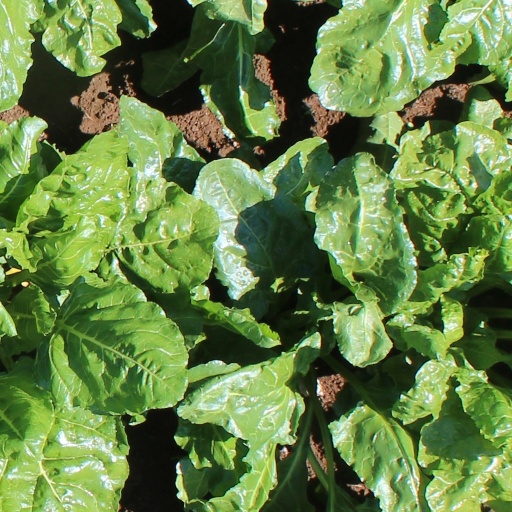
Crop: sugar beet